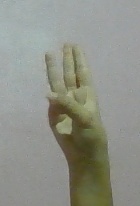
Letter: thaa